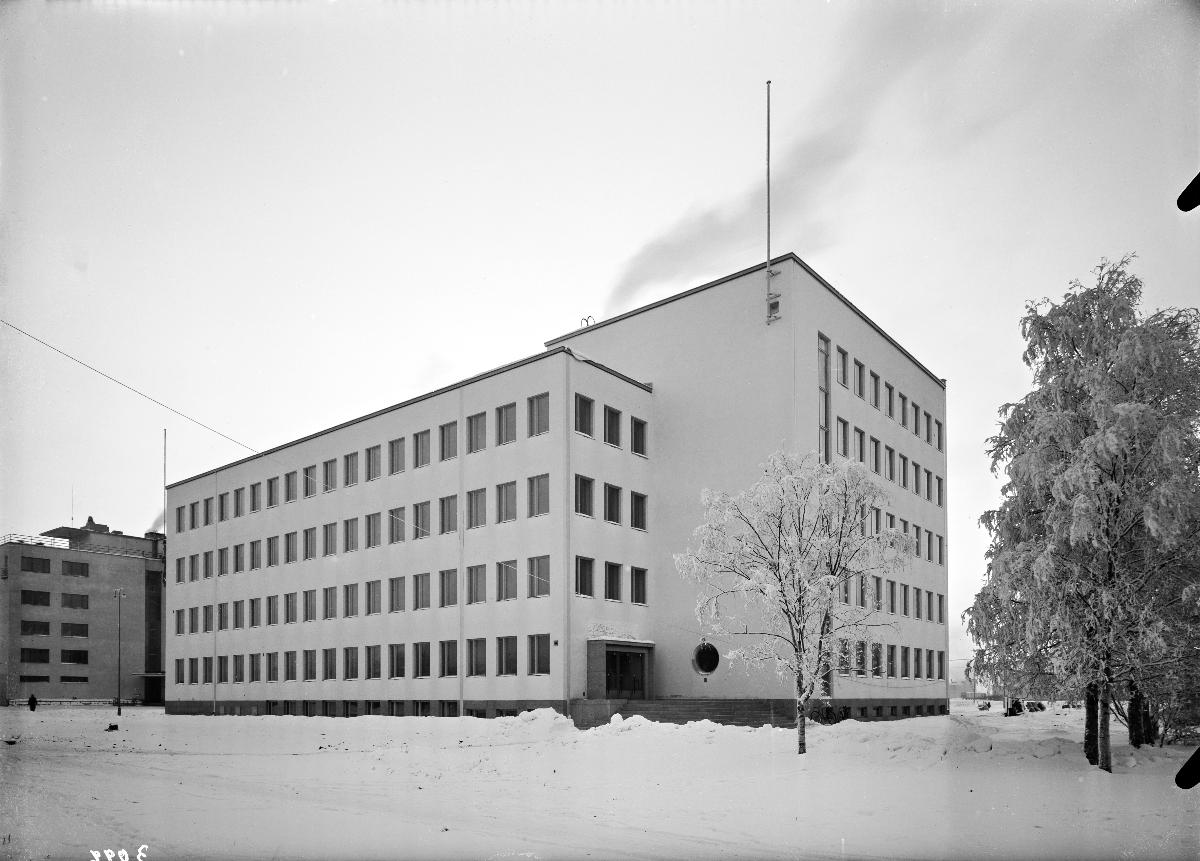
Oulun teollisuuskoulu
Oulu industrial school
sisällön kuvaus: Oulun teollisuuskoulun vasta valmistunut rakennus 20.12.1940. content description: Newly built Oulu industrial school in Finland on December 20, 1940.
Vuosi: 1940
Paikka: Suomi, Pohjois-Pohjanmaa, Oulu
Aiheet: yleiskuva; ulkokuva; kaupunkikuvat; koulurakennukset; teknilliset oppilaitokset; Oulun vanha teku; school buildings; technical institutes; skolbyggnader; tekniska läroinrättningar